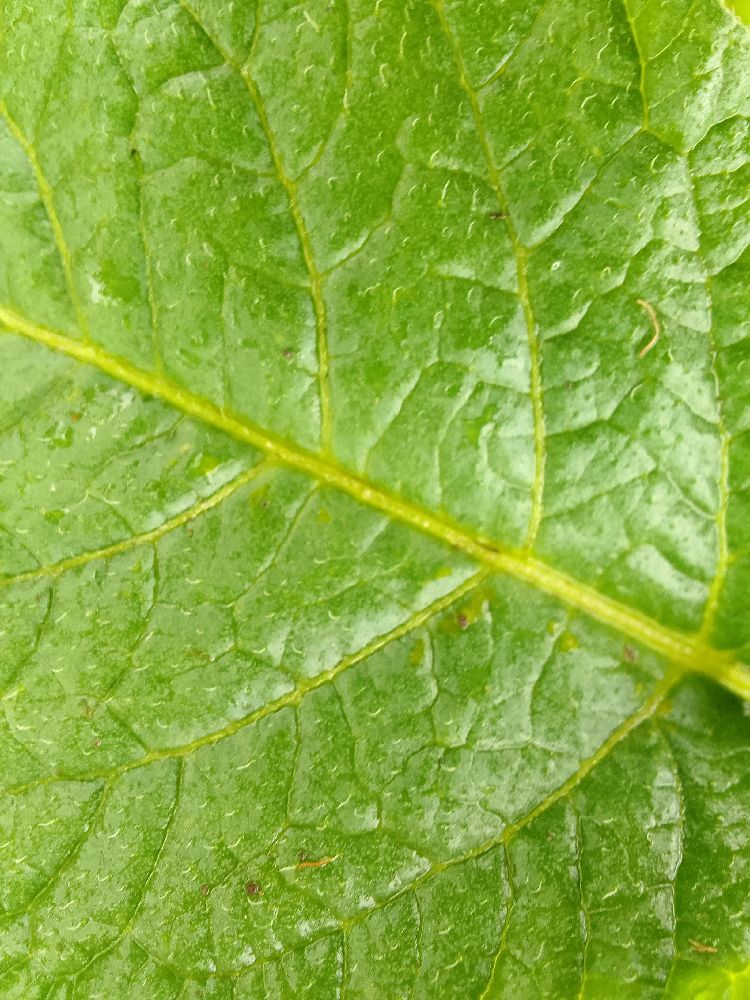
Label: Healthy